Josip Vošnjak

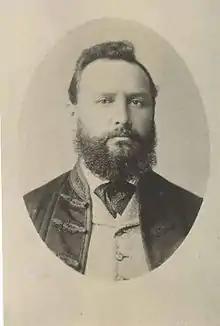
Josip Vošnjak in the 1870s

Josip Vošnjak (4 January 1834 – 21 October 1911) was a Slovene politician and author, leader of the Slovene National Movement in the Duchy of Styria, one of the most prominent representatives of the Young Slovene movement.